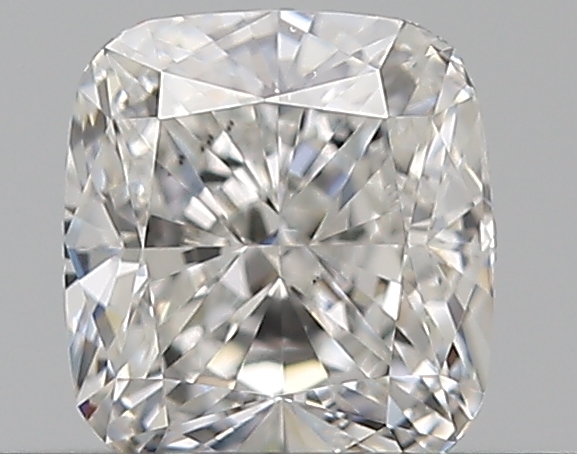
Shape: cushion
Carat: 0.5
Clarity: VS1
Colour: F
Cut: EX
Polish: EX
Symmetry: VG
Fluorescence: F
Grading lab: GIA
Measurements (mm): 4.63 x 4.22 x 2.94